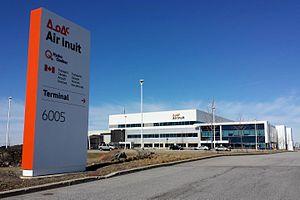
Air Inuit siège social, Montréal, Québec, Canada
Air Inuit est une compagnie aérienne du Canada, fondée en 1978 et desservant principalement les 14 communautés villageoises du Nunavik, et les reliant à Montréal, Québec et Sept-Îles. Son siège social est à Montréal. L'originalité de cette compagnie est qu'elle constitue une propriété collective des Inuits du Nunavik de par leur participation à la Société Makivik, créée à la suite de la convention de la Baie-James et du Nord québécois pour administrer les avantages qu'en recevaient les Inuits. Air Inuit a son propre terminal à l’aéroport de Montreal